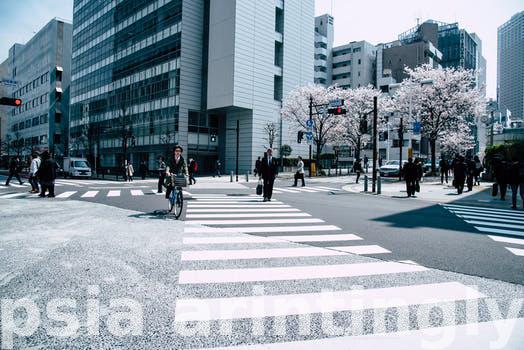
Label: Watermark